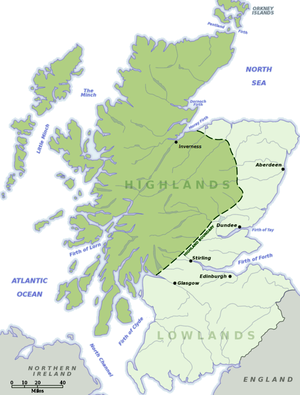
Carte des highlands et des lowlands d'Écosse.